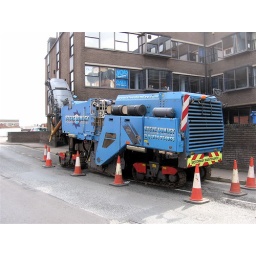
Steve Lumleys W2000 road planer parked at the back of sulby house in Girling street in Sudbury